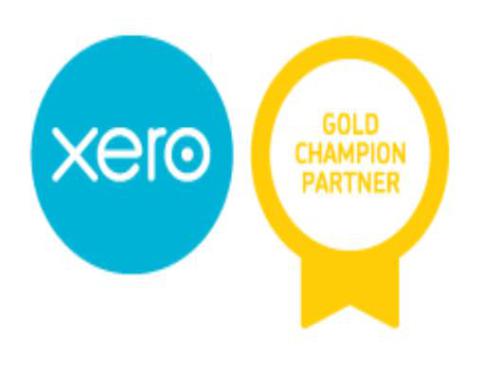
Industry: Others